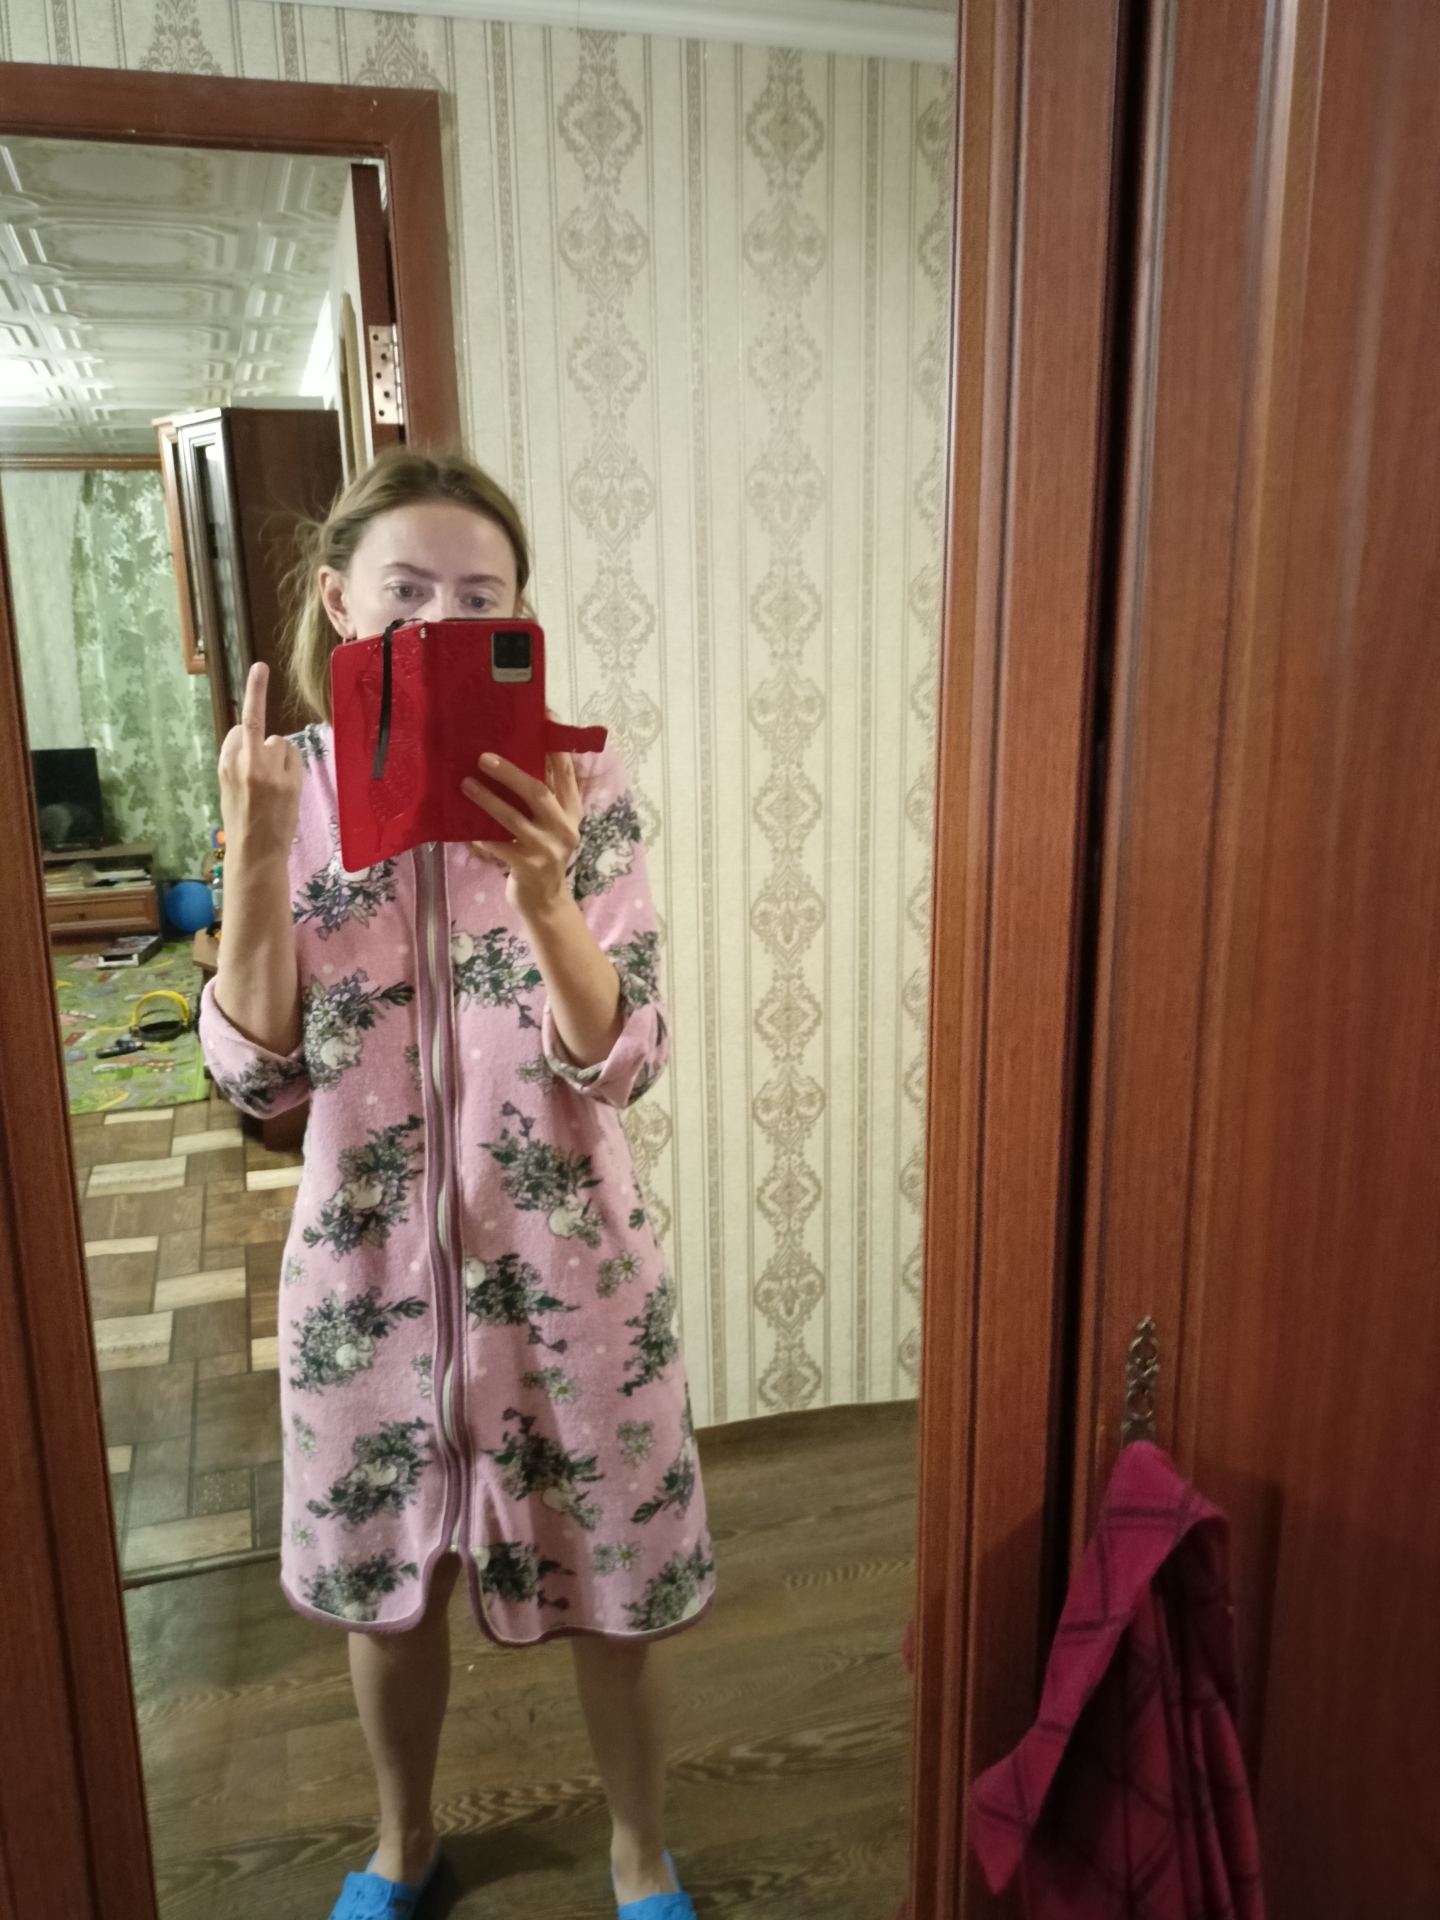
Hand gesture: middle_finger